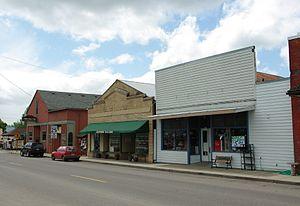
Yamhill est une ville du Comté de Yamhill dans l'état de l'Oregon.